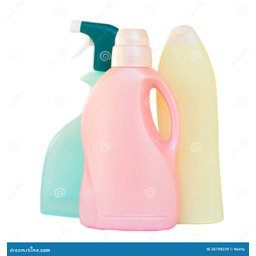
Label: plastic